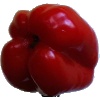
Label: Pepper Red 1